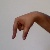
The image shows a hand gesture representing the letter 'Q' in Indian Sign Language.